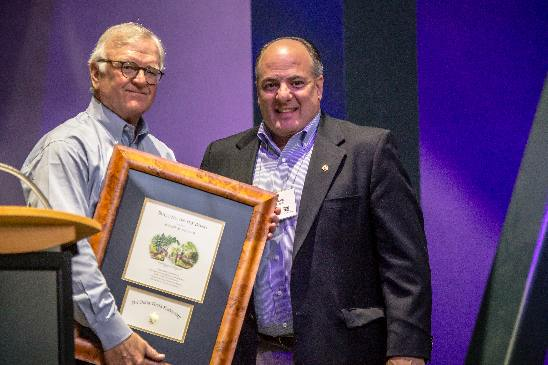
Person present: Yes